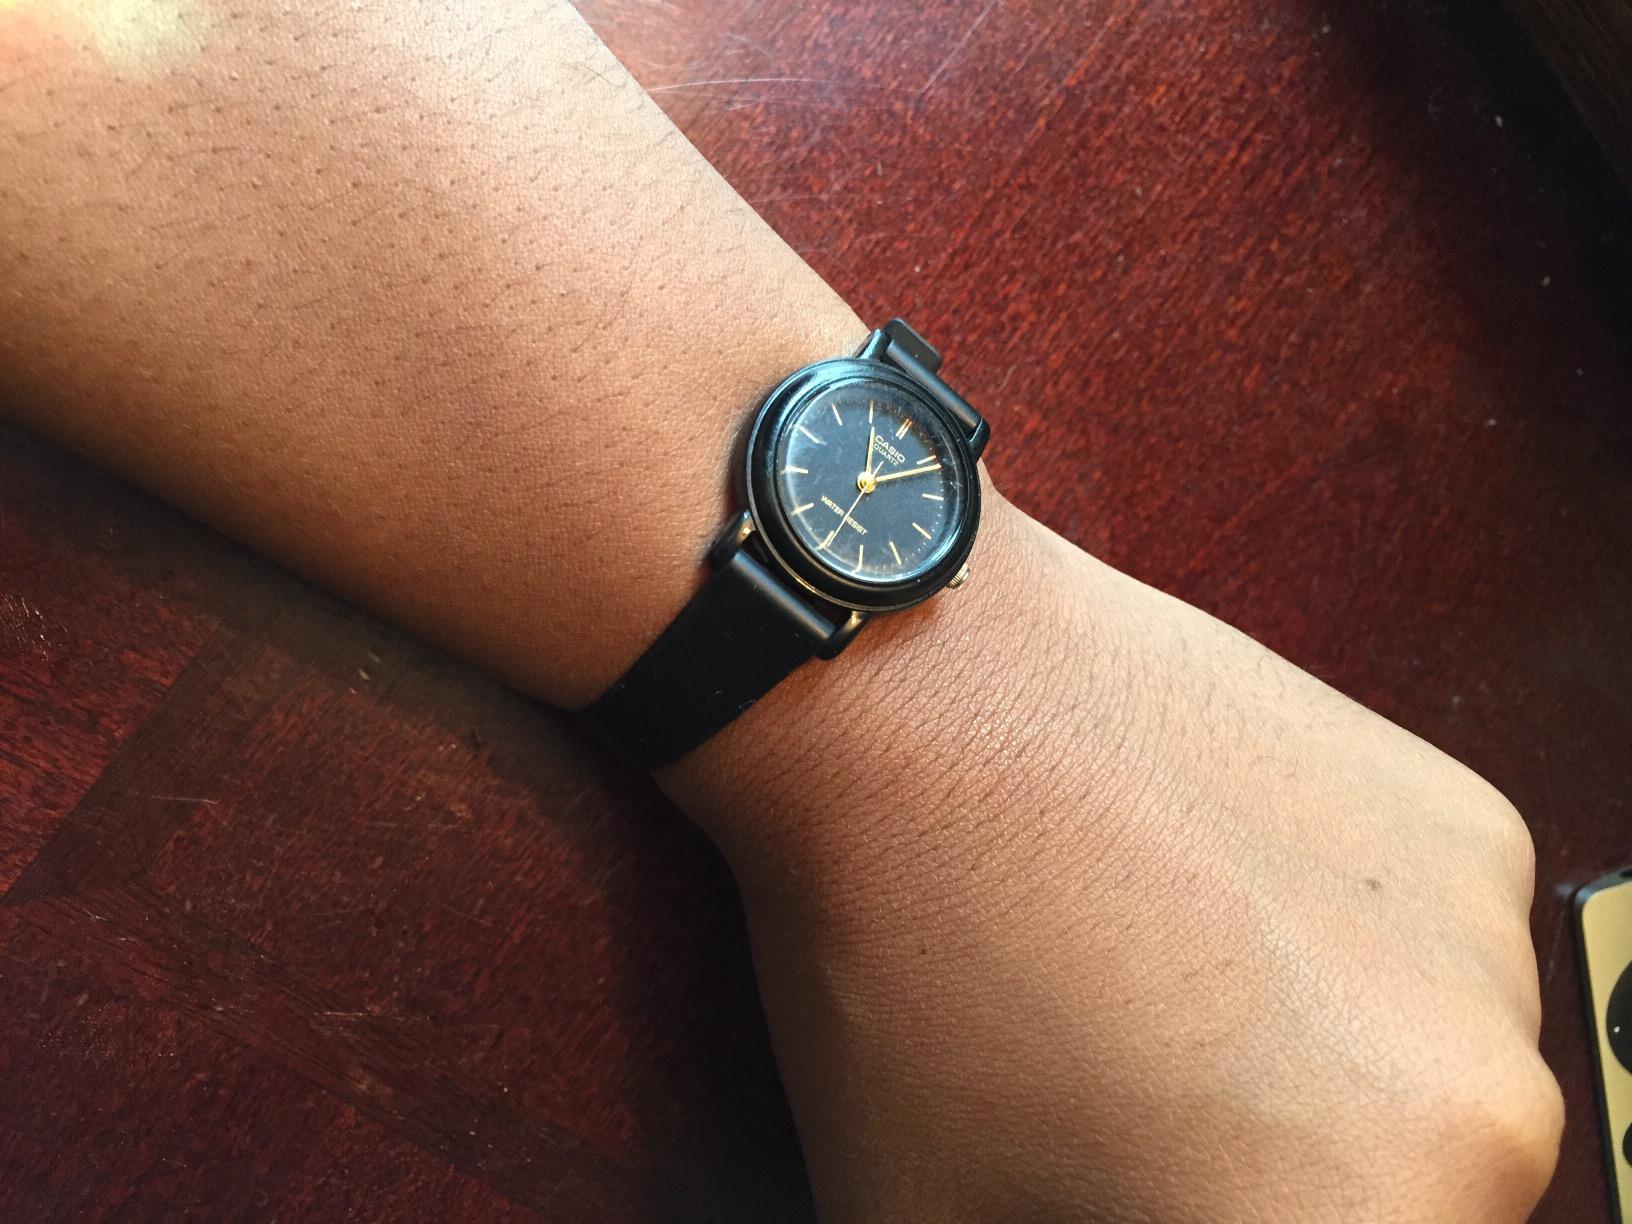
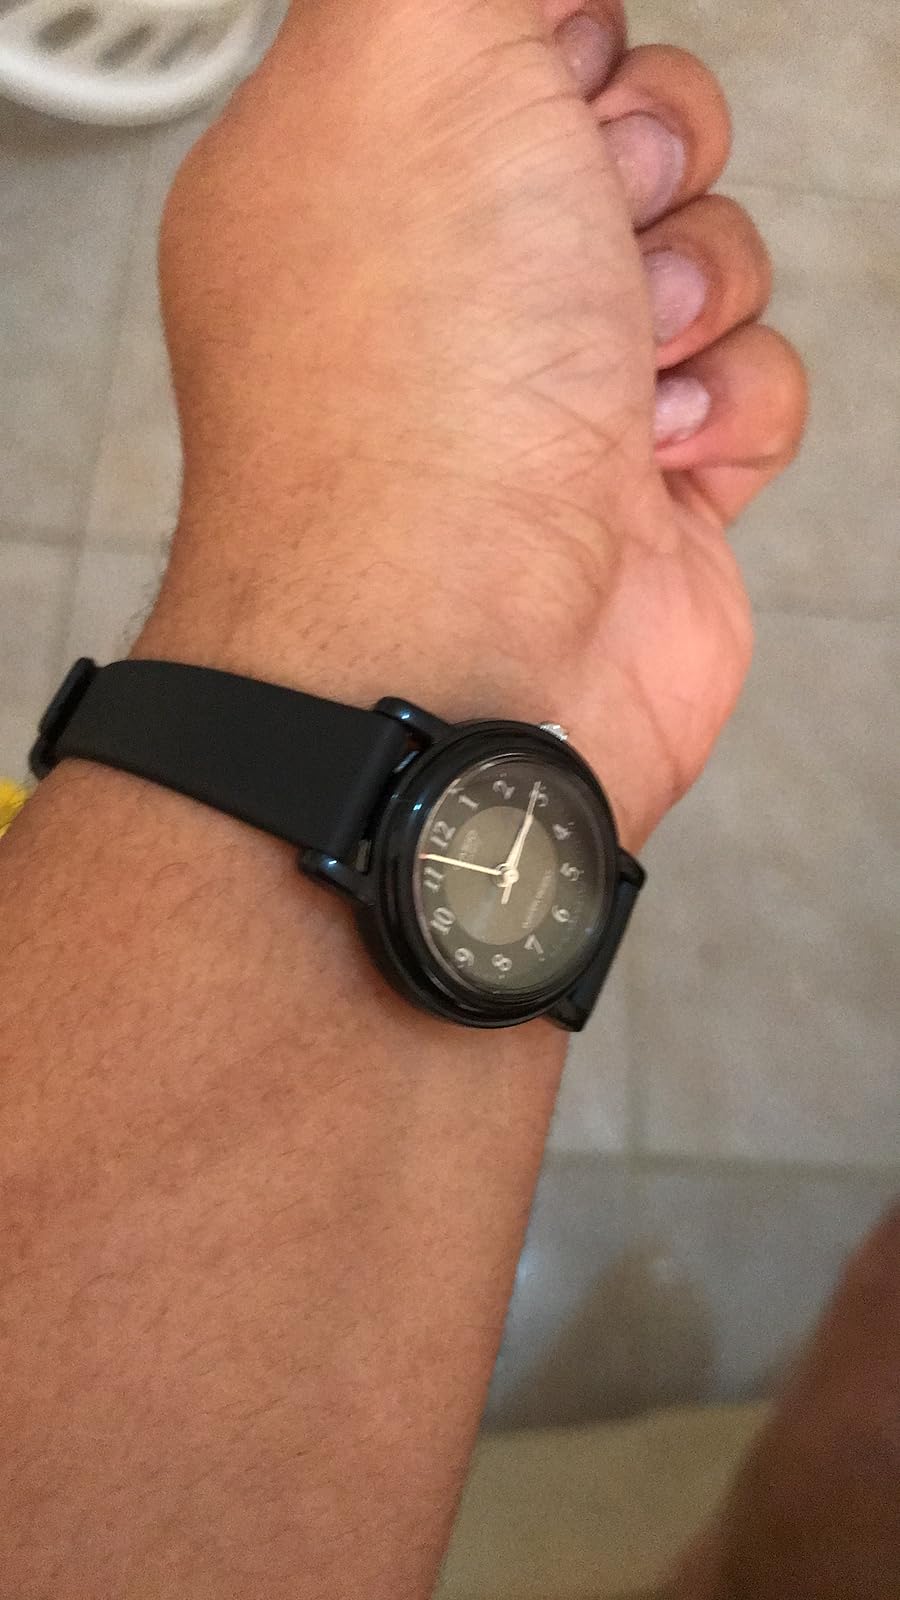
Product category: accessories_watch
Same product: no